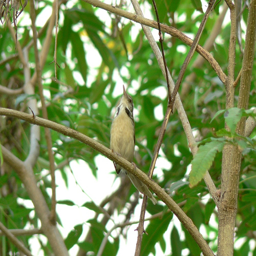
A bird is sitting in a tree looking up.
A bird is sitting on the branch against the background of green leaves.
The bird is sitting in the tree and looking up.
A bird in a tree looking up at branches
A bird is perched on a branch of a tree.